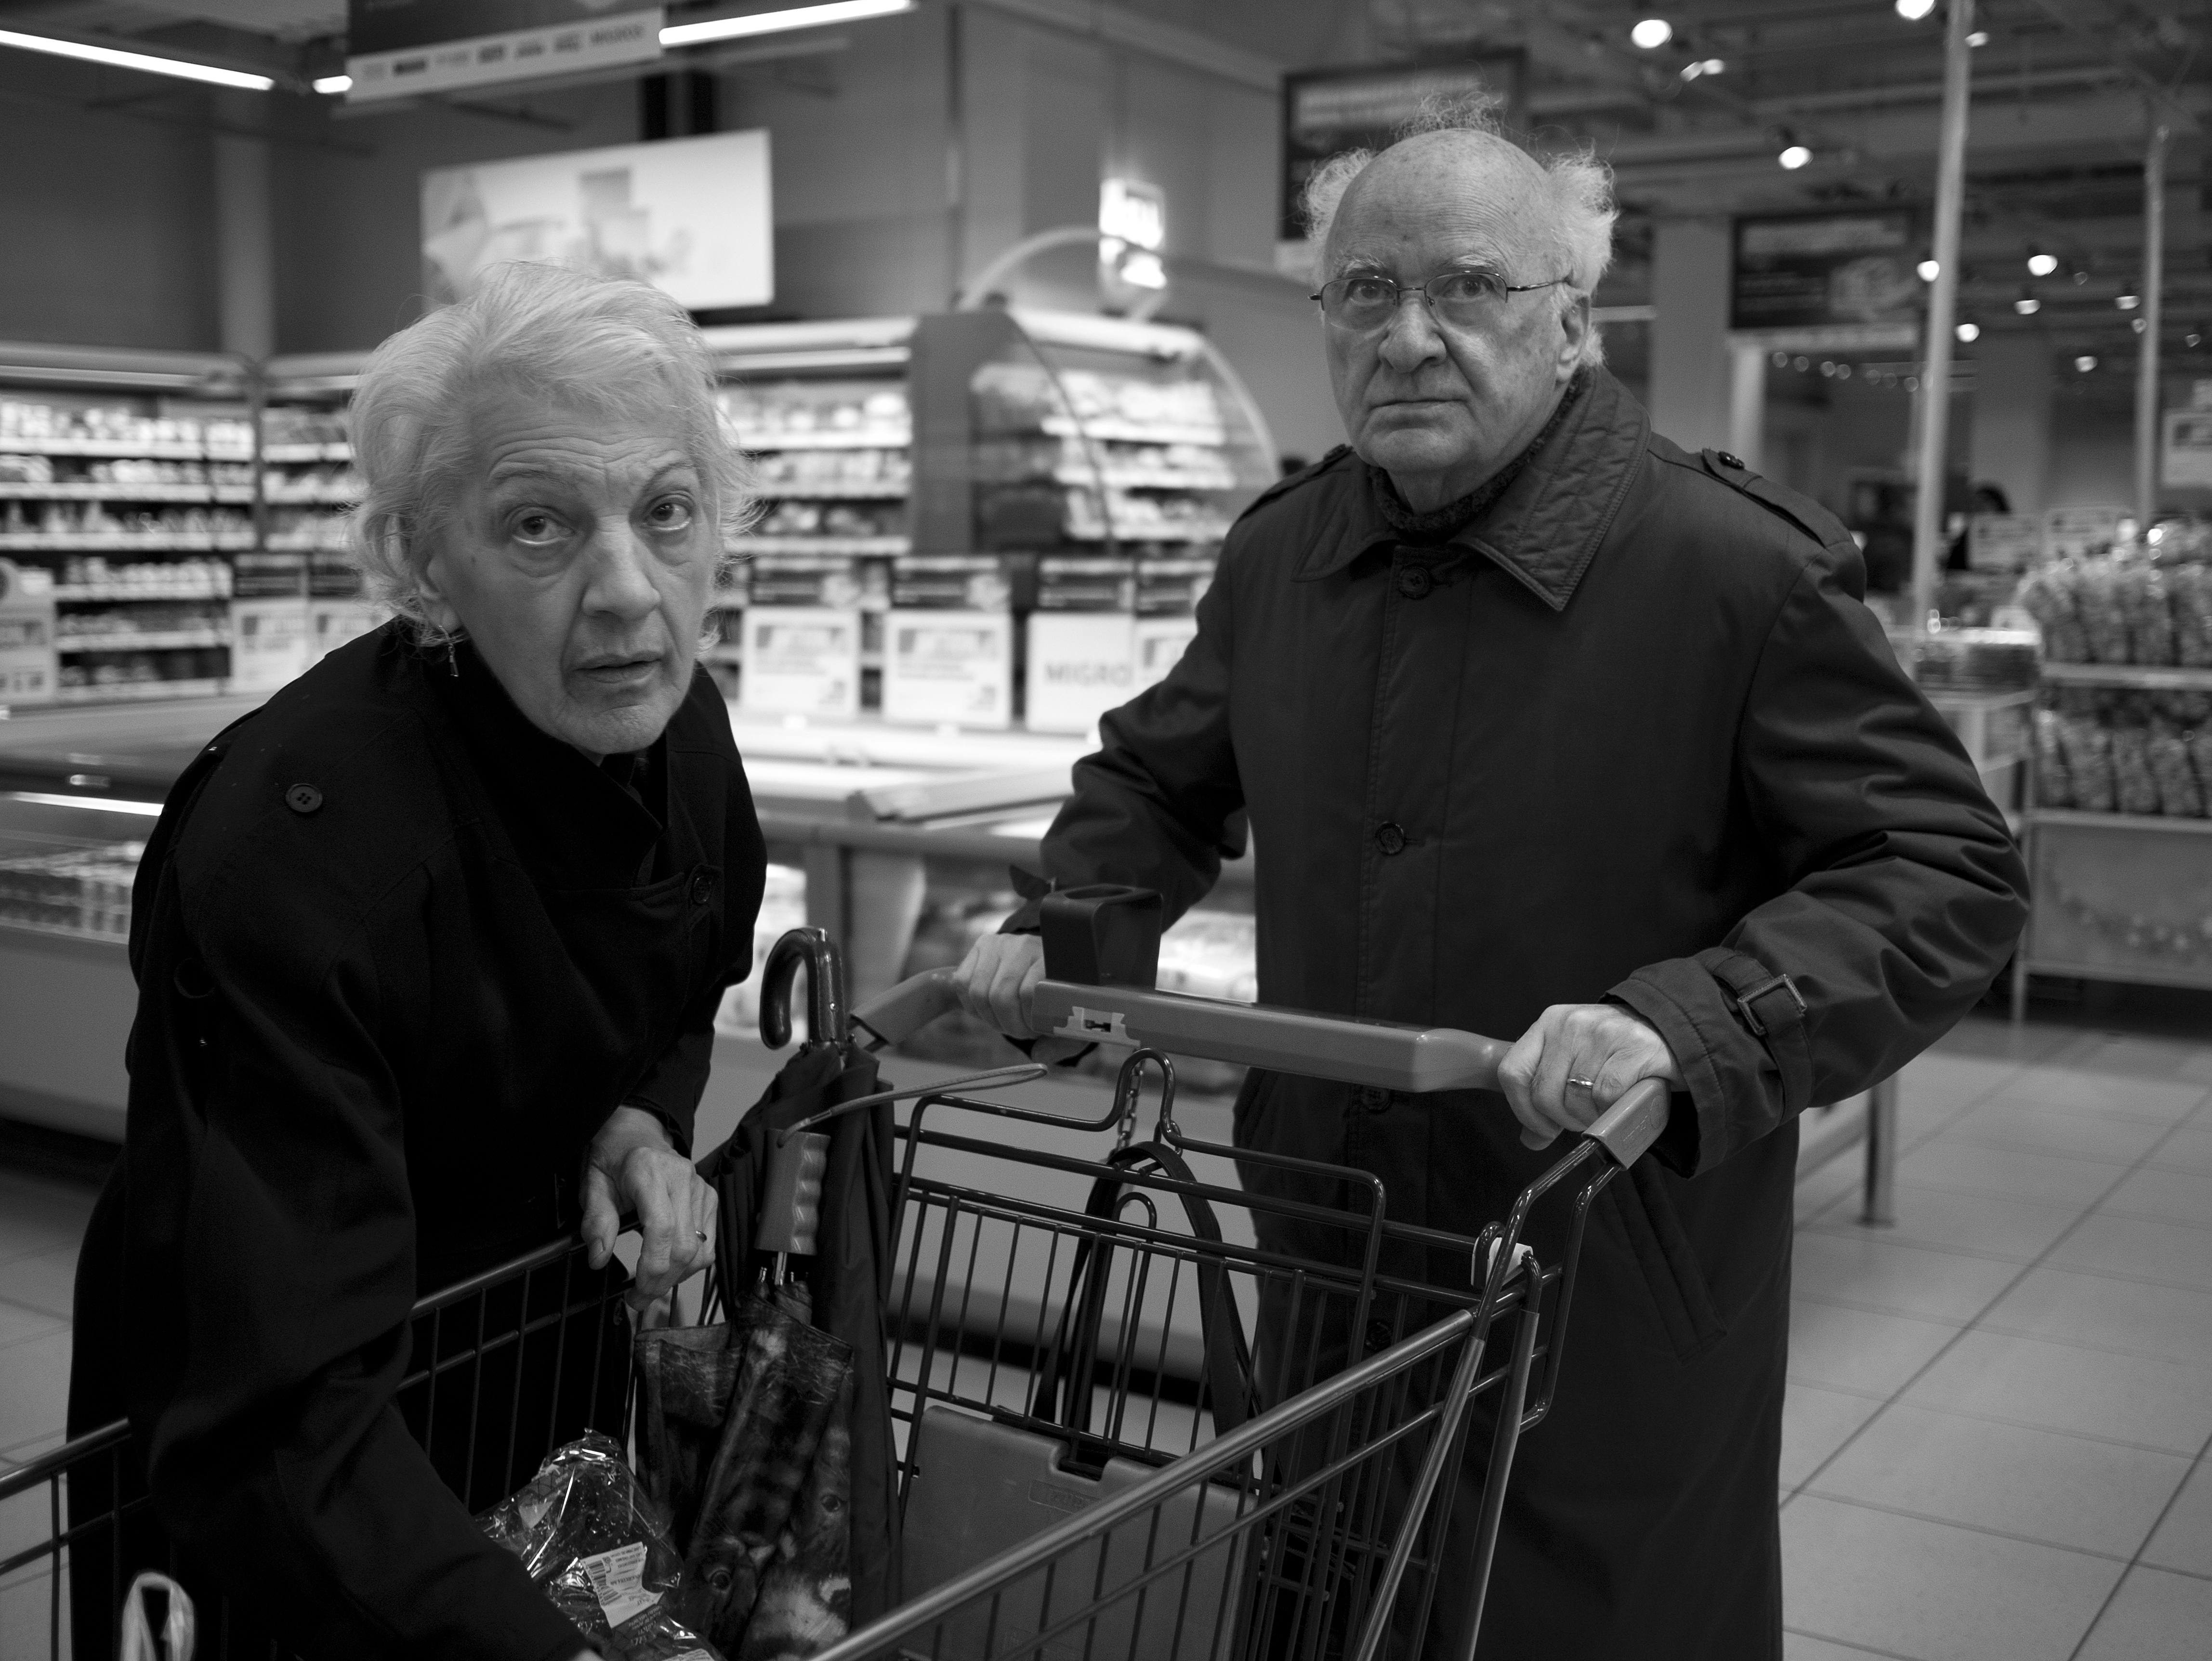
black and white, road, white, street, photography, ebook, training, black, monochrome, streetphotography, flickr, thomas, video, olympus, photograph, omd, fuji, leica, monochrom, leuthard, hcb, thomasleuthard, monochrome photography